Constitution Marsh

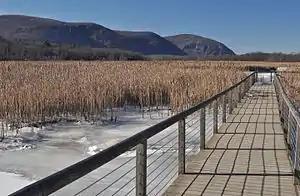
Boardwalk through the marsh in winter

Constitution Marsh is a fresh water and brackish tidal marsh located between Constitution Island and the eastern shores of the Hudson River in Garrison, New York. Together with of bordering woodlands, it forms the National Audubon Society's Constitution Marsh Audubon Center and Wildlife Sanctuary. Part of Hudson Highlands State Park, it is one of five major tidal marshes along the Hudson River. Constitution Marsh is an Audubon Important Bird Area, and has been listed as a New York State Bird Conservation Area since the early 2000s. It is also recognized by the New York State Department of State as both a Significant Coastal Fish and Wildlife Habitat and a Scenic Area of Statewide Significance.